Garden

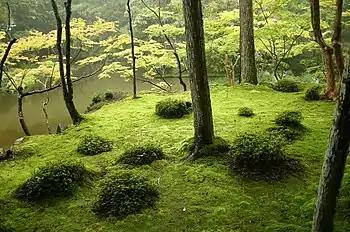
A moss garden at the Saihō-ji temple in Kyoto, started in 1339.

The earliest recorded Japanese gardens were the pleasure gardens of the Emperors and nobles. They were mentioned in several brief passages of the , the first chronicle of Japanese history, published in 720 CE. In spring 74 CE, the chronicle recorded: "The Emperor Keikō put a few carp into a pond, and rejoiced to see them morning and evening". The following year, "The Emperor launched a double-hulled boat in the pond of Ijishi at Ihare, and went aboard with his imperial concubine, and they feasted sumptuously together". In 486, the chronicle recorded that "The Emperor Kenzō went into the garden and feasted at the edge of a winding stream".